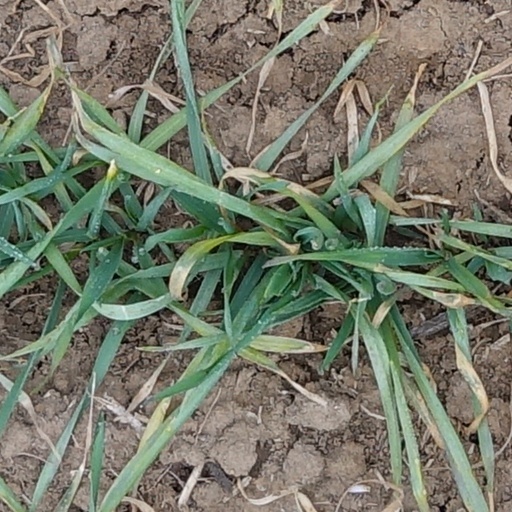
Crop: wheat